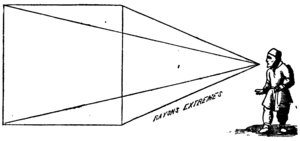
illustration pour De la peinture de Léon Battista Alberti, traduction Claudius Popelin 1868,
La Femme au miroir est une peinture à l'huile sur toile réalisée par le peintre italien Titien vers 1515. Conservé au musée du Louvre à Paris, le tableau fait l'objet de plusieurs répliques de la main même du maître ou de son atelier dont une est conservée à la pinacothèque du château de Prague, en République tchèque, et l'autre au musée national d'art de Catalogne, à Barcelone en Espagne.